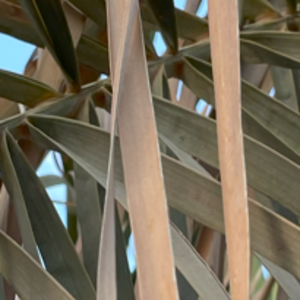
Label: Fusarium Wilt